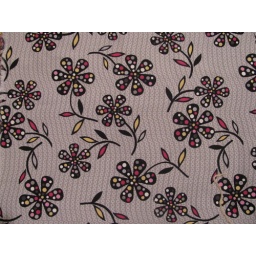
party in pink grey flowers